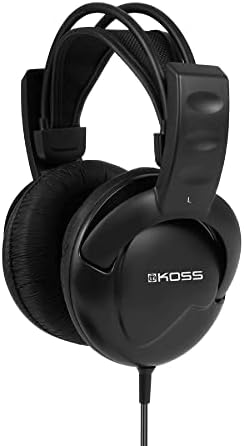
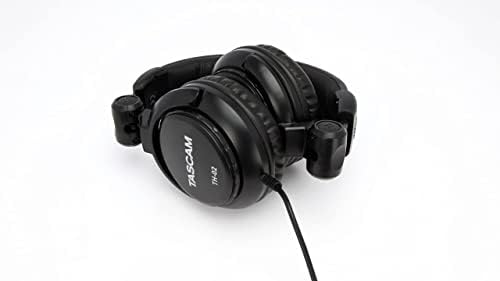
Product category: headphones
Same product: no